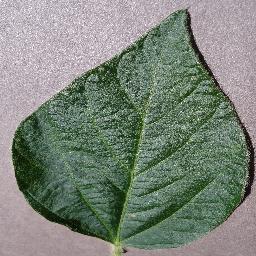
Label: Soybean___healthy